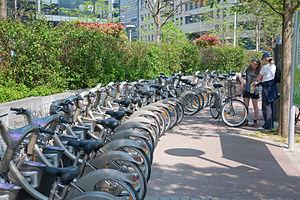
Station Vélib' dans le quartier d'affaires d'Issy-Val de Seine en 2014
Issy-les-Moulineaux est une commune française dans le département des Hauts-de-Seine en région Île-de-France, au sud-ouest et limitrophe de Paris, en bordure et sur la rive gauche de la Seine.